City of the Dead (Cairo)

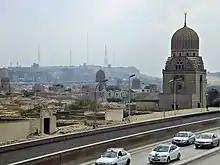

By the end of the 19th century, however, the housing problems of Cairo began to be felt. Modernization efforts led to the demolition of many old buildings in the historic districts of the city, displacing much of the poor and working class towards the outskirts of the city. Moreover, rural migration towards the cities began to rise significantly (and would only increase over the 20th century). In 1897 the census put the population of the districts which included the cemeteries at 30,969 (though this may have included some regular neighbourhoods too, given the difficulty in defining the boundaries of the cemeteries).